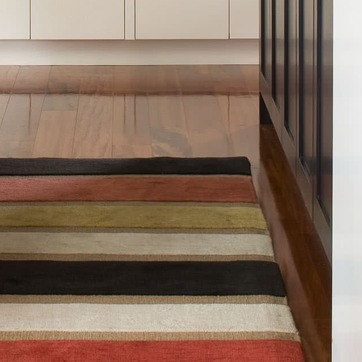
Material: carpet